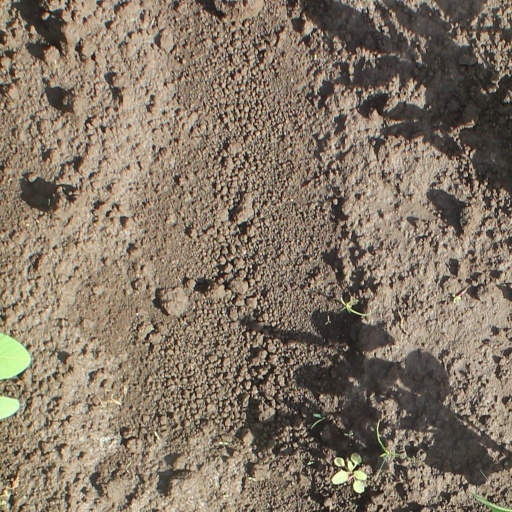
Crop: soybean